Answer in natural language. Which point is closer to the camera taking this photo, point A  or point B? Choose between the following options: B or A
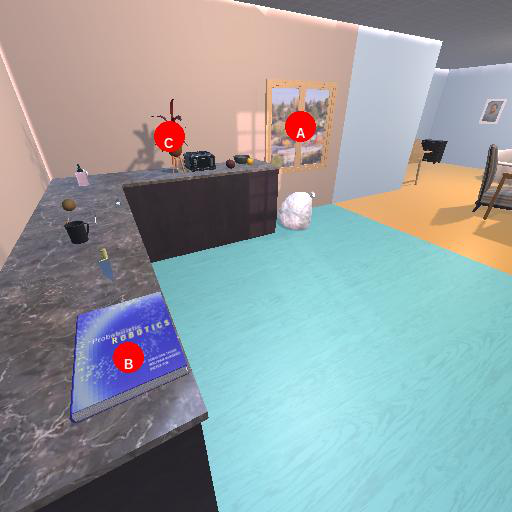
<answer>B</answer>